Nan'ao railway station

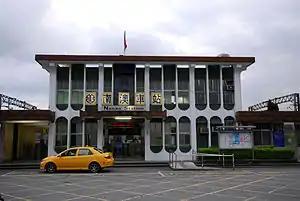

The Nan'ao Station is a railway station of Taiwan Railways Administration North-link line located at Su'ao Township, Yilan County, Taiwan.